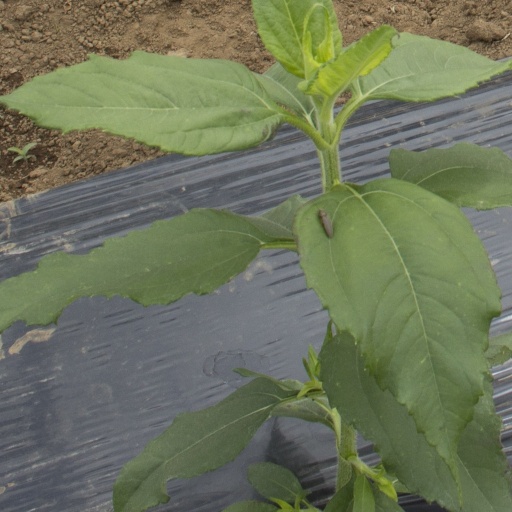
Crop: Jerusalem artichoke